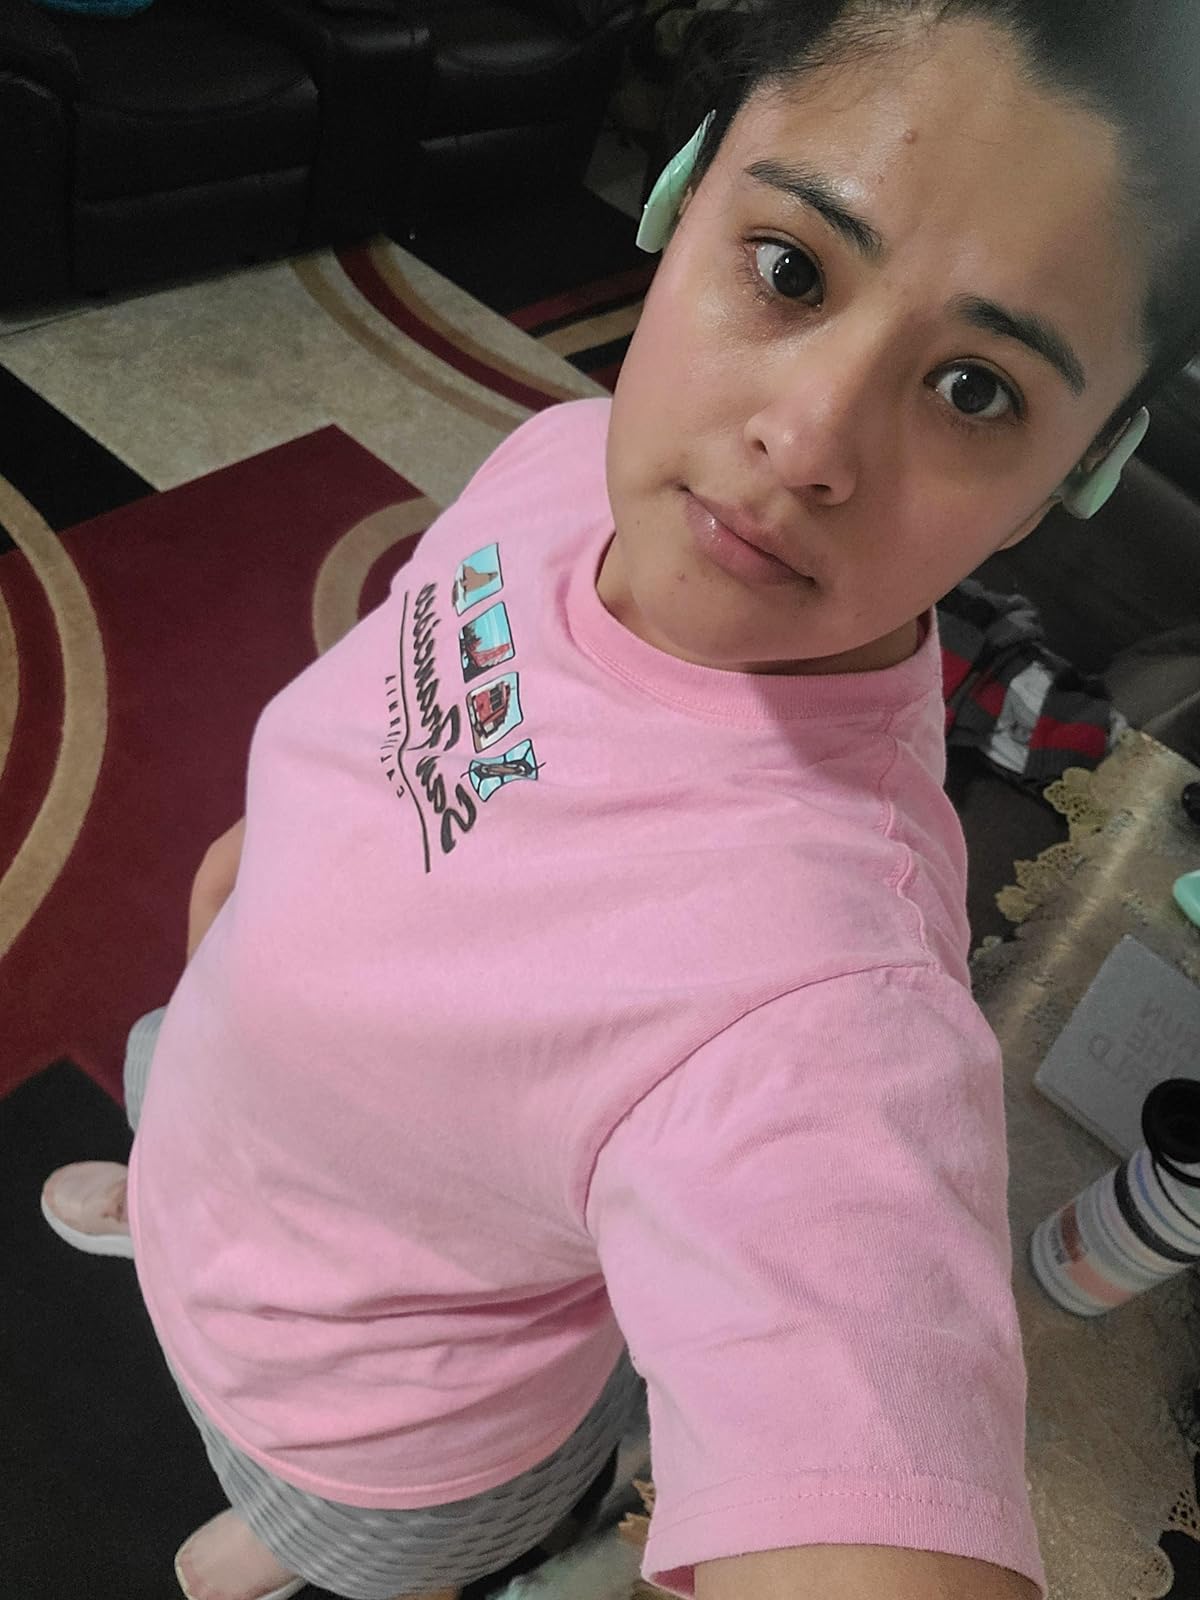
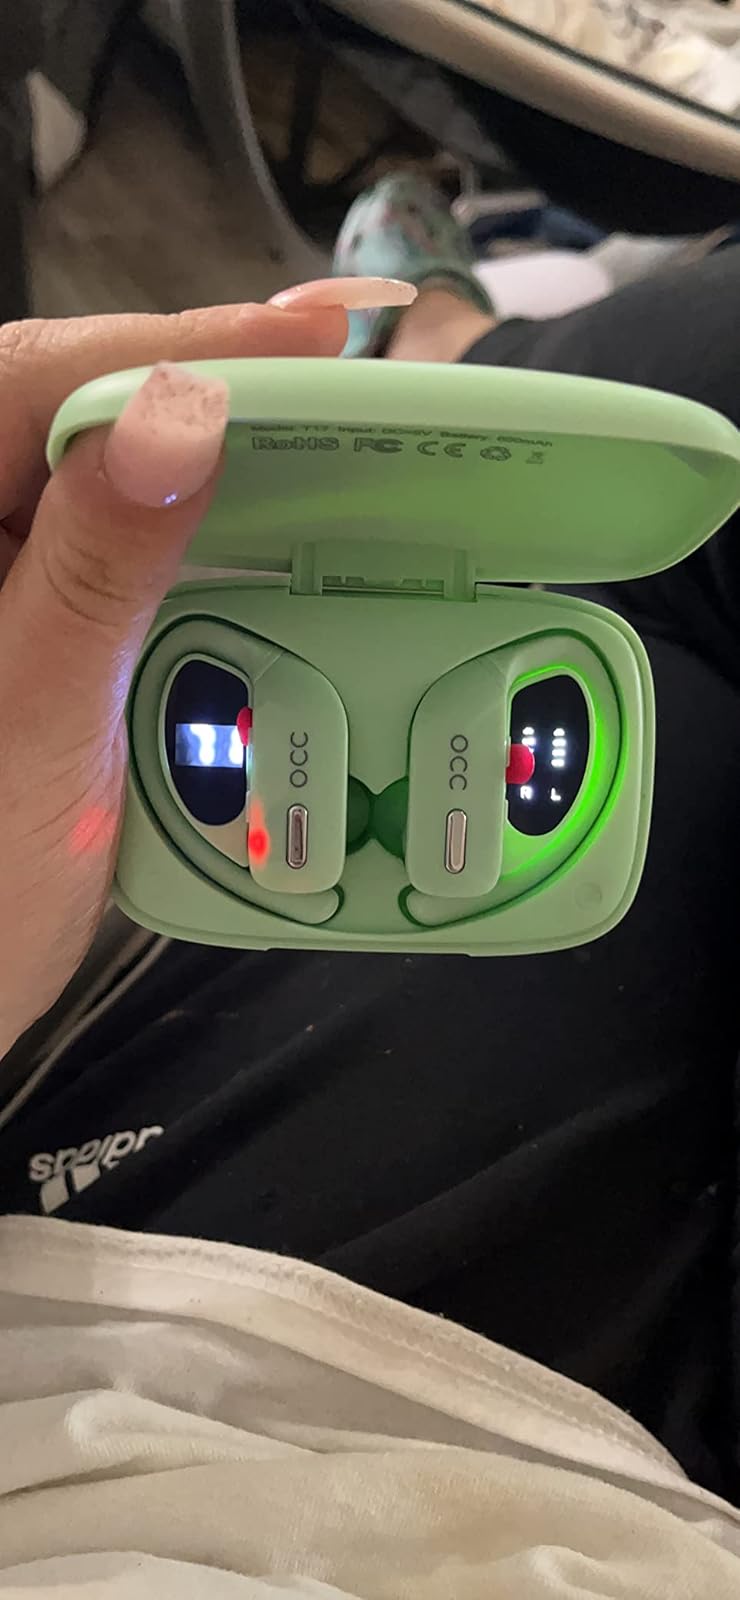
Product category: earbuds
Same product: yes